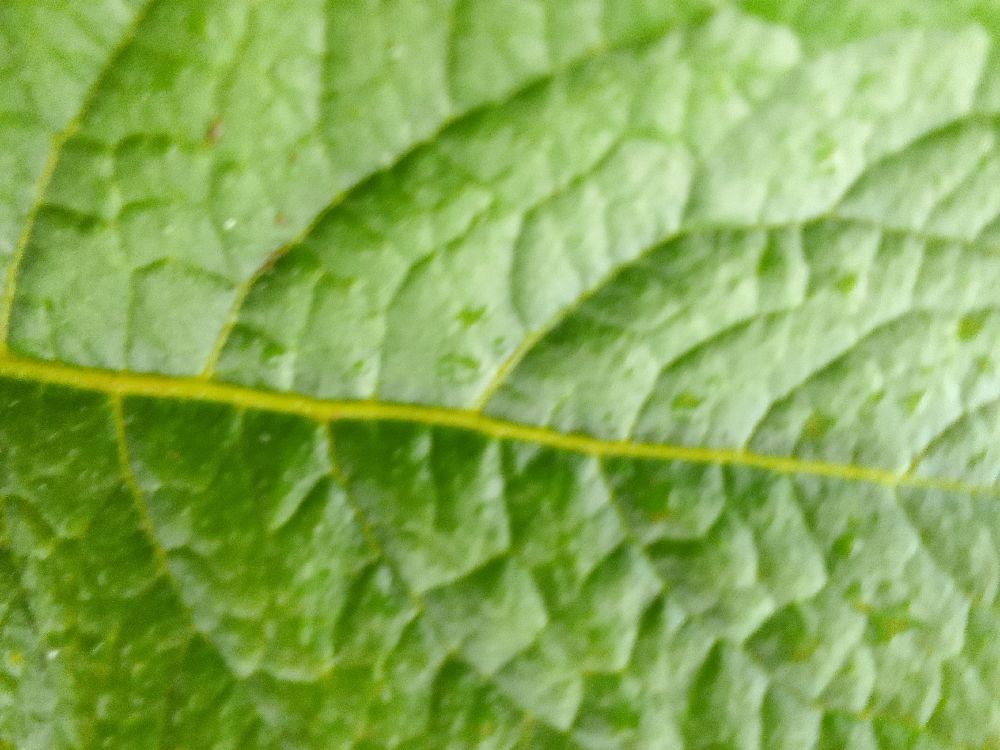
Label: Healthy